GNSS spoofing

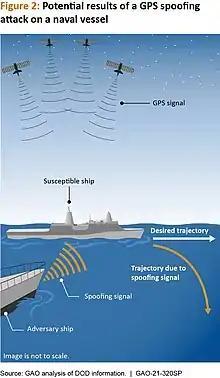
Potential use of GPS spoofing against a naval vessel

In global navigation satellite systems (GNSS), a spoofing attack attempts to deceive a GNSS receiver by broadcasting fake GNSS signals, structured to resemble a set of normal GNSS signals, or by rebroadcasting genuine signals captured elsewhere or at a different time. "Spoofing attacks" are generally hard to detect as adversaries generate counterfeit signals. These spoofed signals are challenging to recognize from legitimate signals, thus confusing ships' calculation of positioning, navigation, and timing (PNT). This means that spoofed signals may be modified in such a way as to cause the receiver to estimate its position to be somewhere other than where it actually is, or to be located where it is but at a different time, as determined by the attacker. One common form of a GNSS spoofing attack, commonly termed a carry-off attack, begins by broadcasting signals synchronized with the genuine signals observed by the target receiver. The power of the counterfeit signals is then gradually increased and drawn away from the genuine signals.